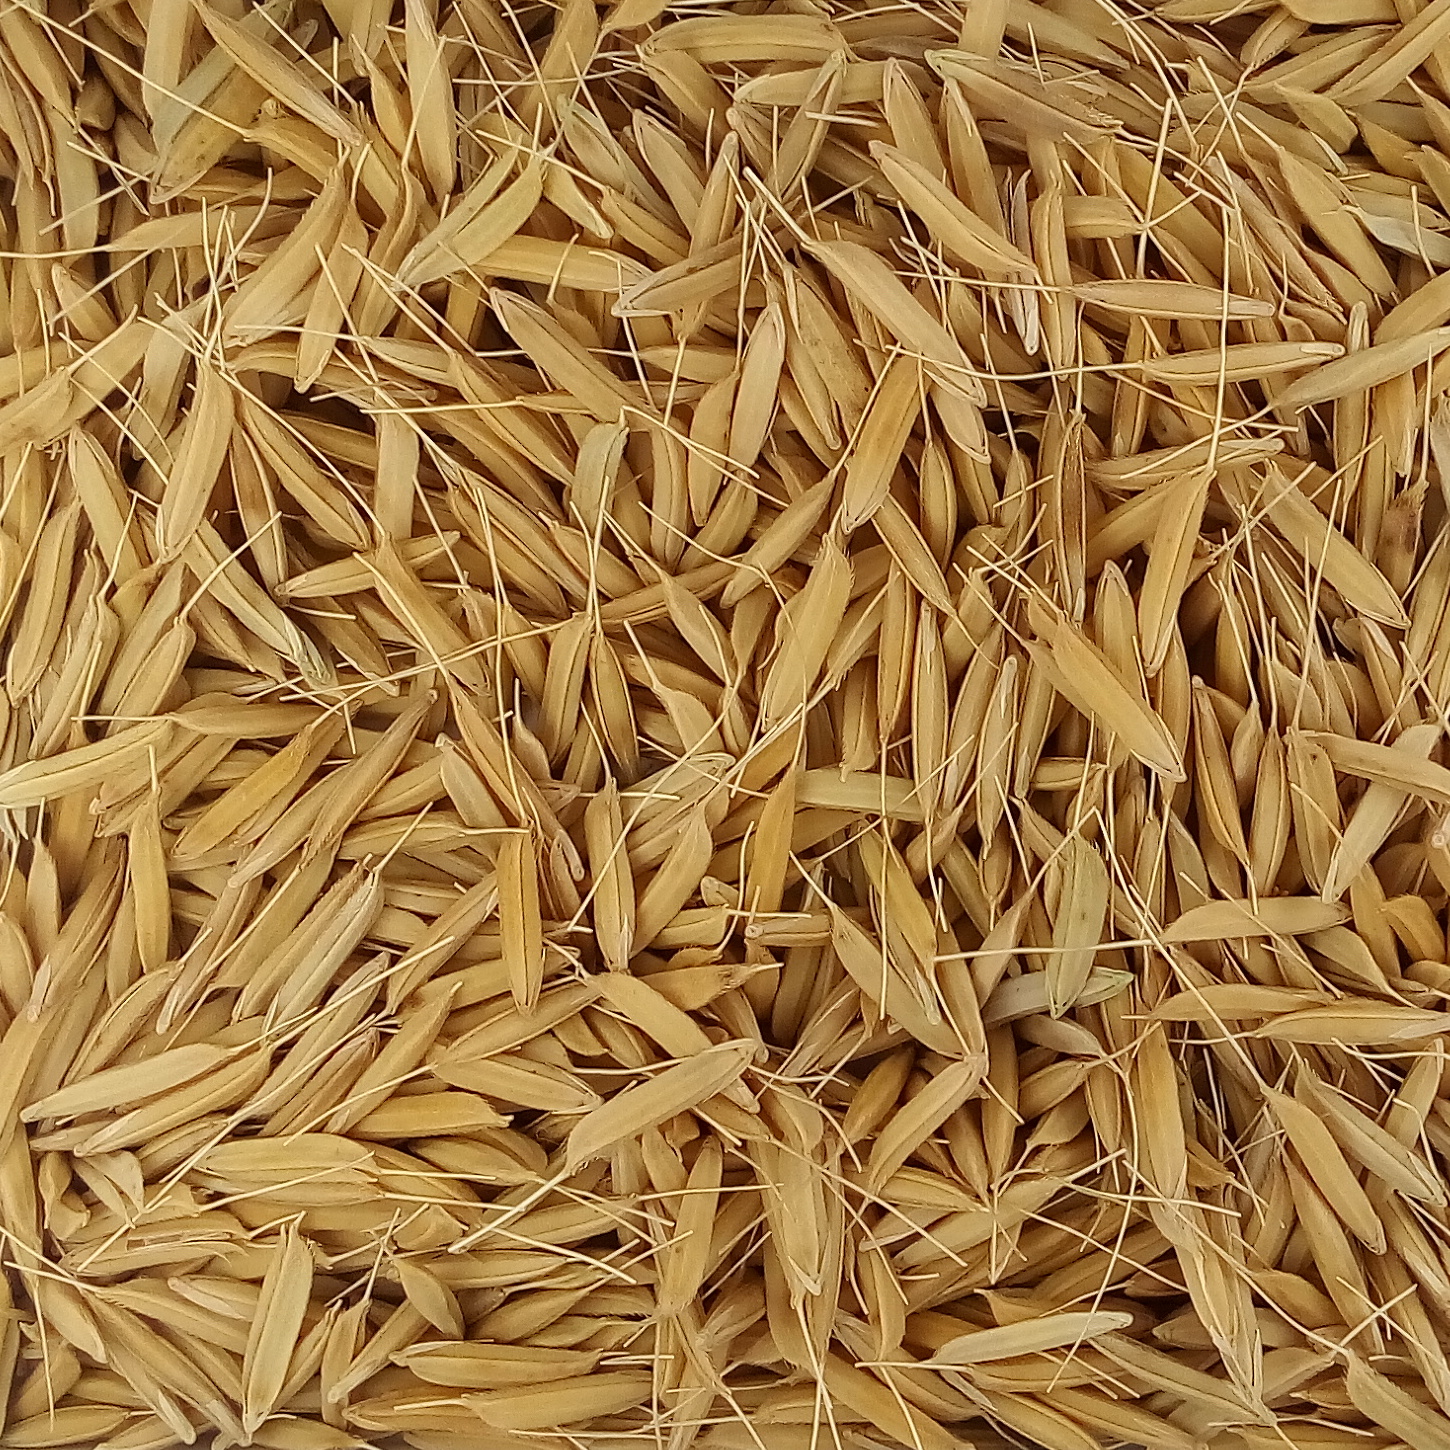
Rice seed variety: PB1